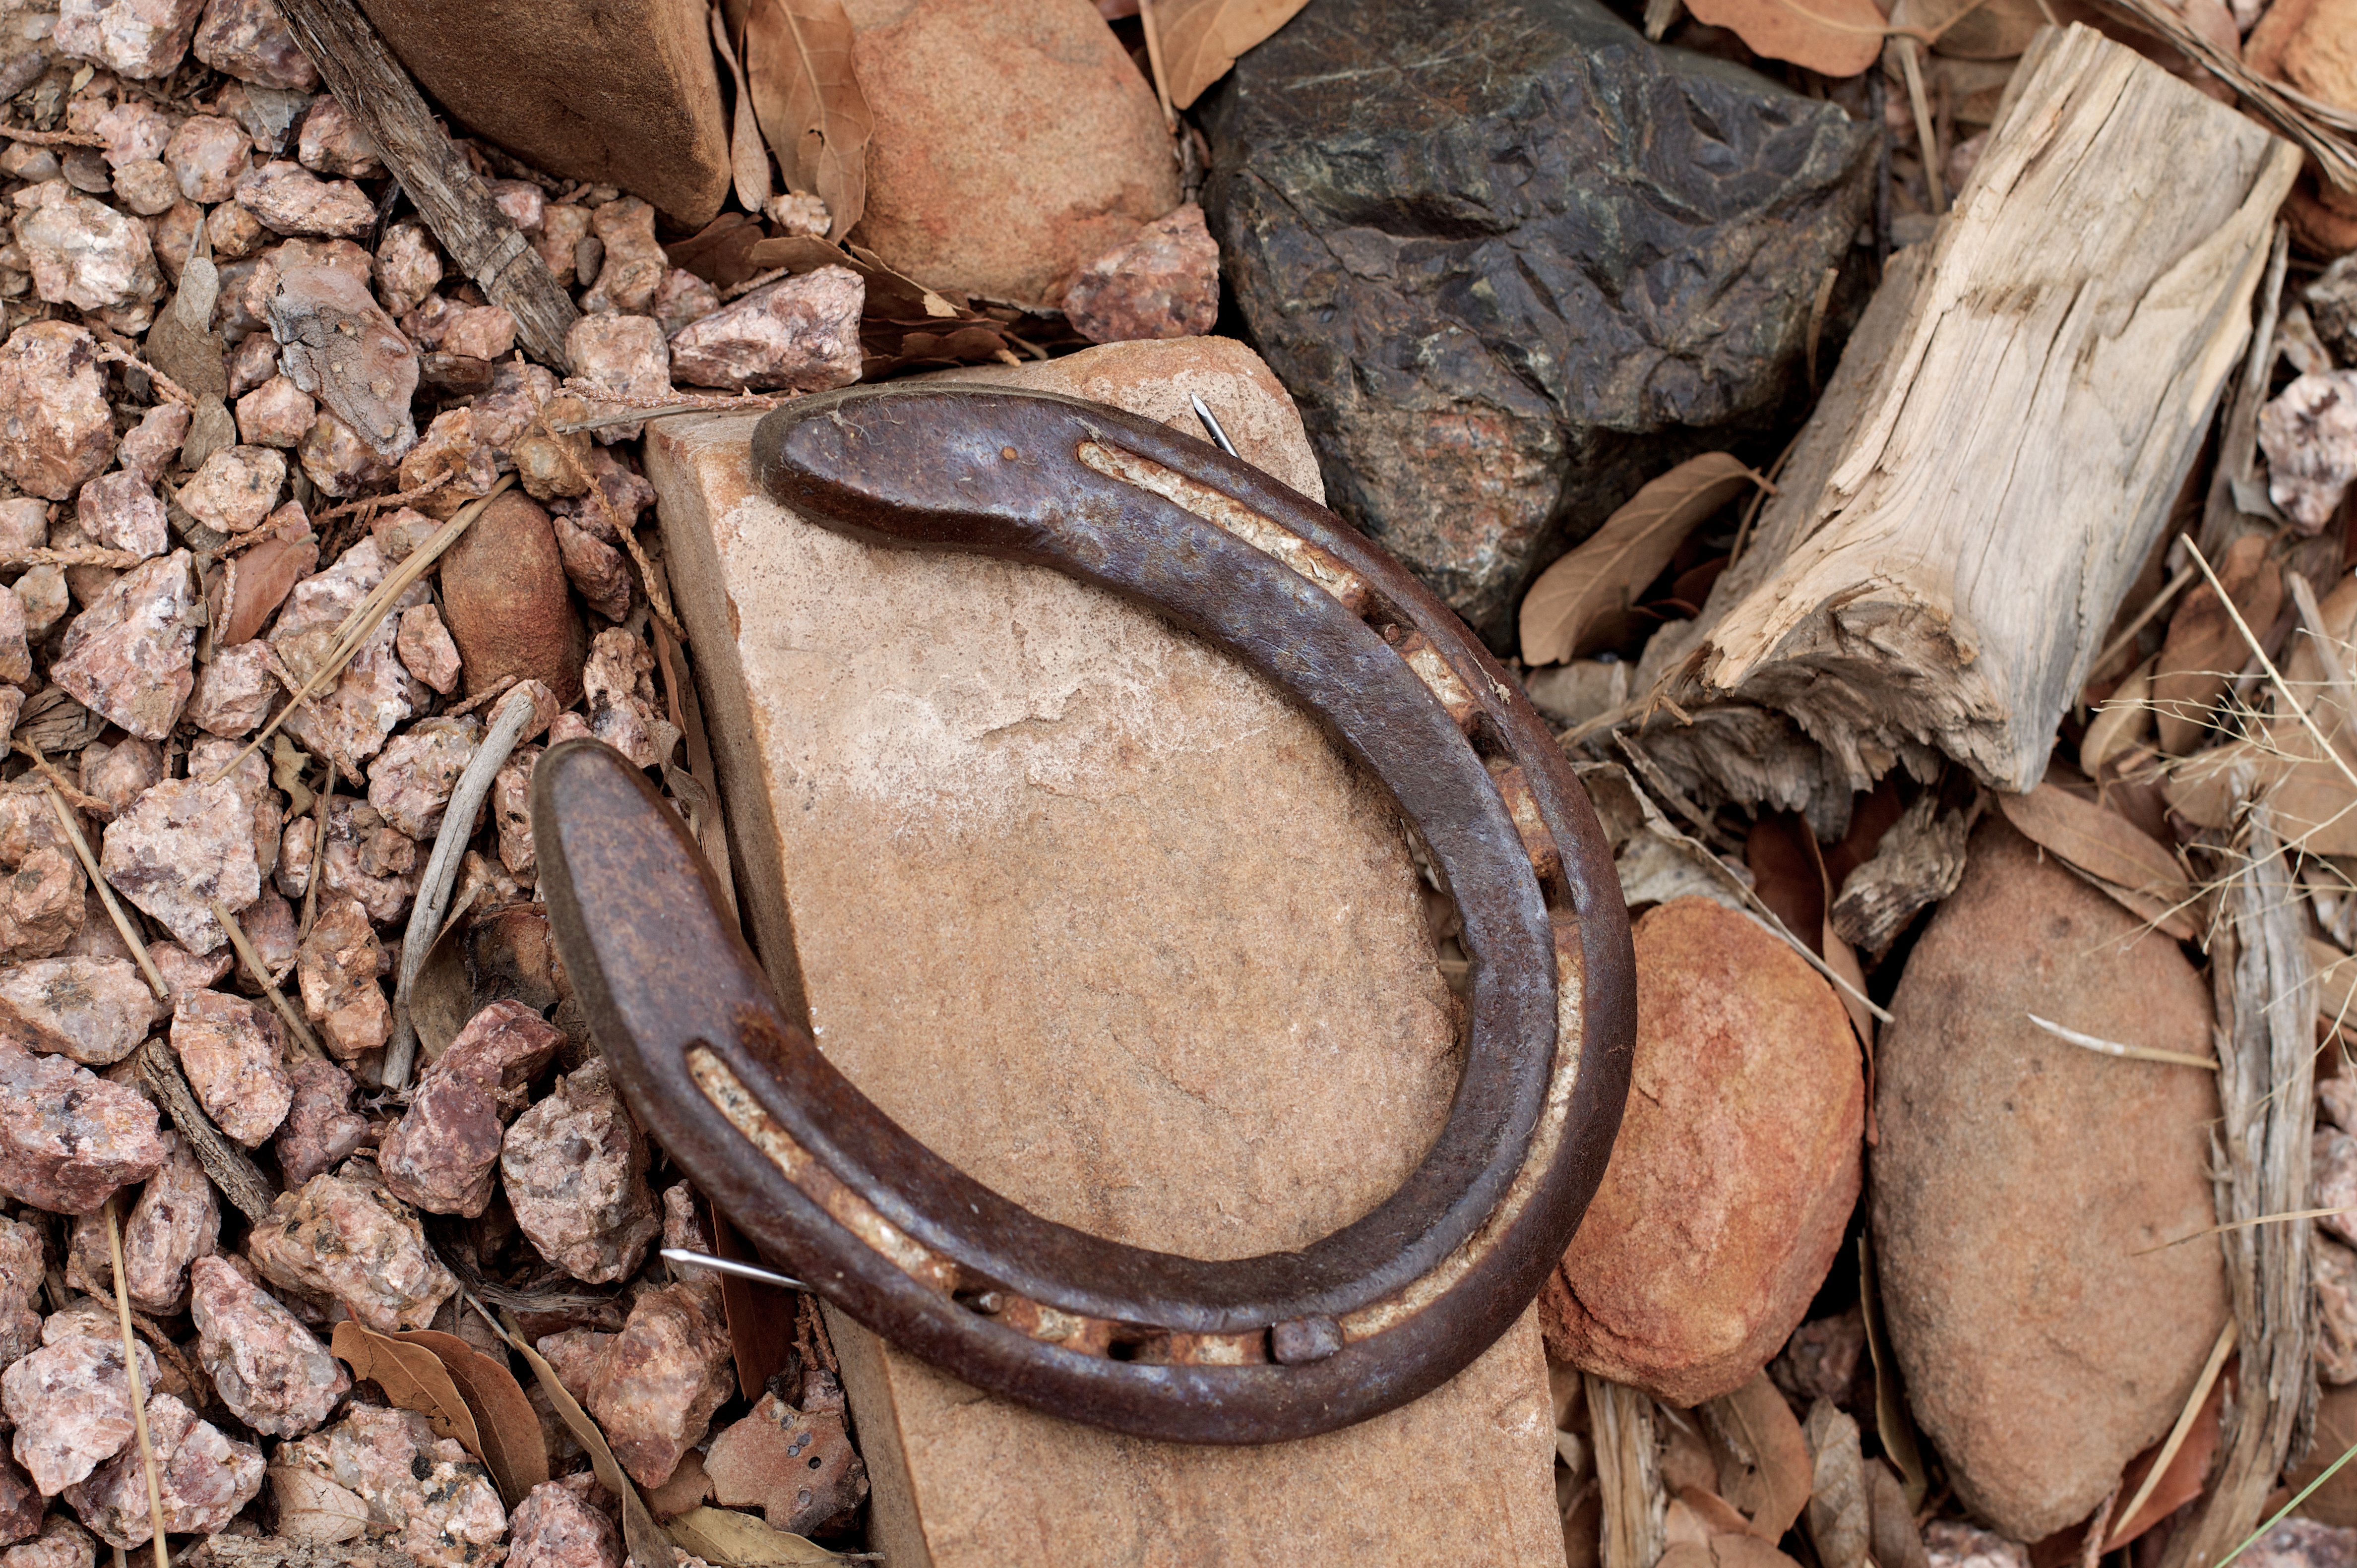
wood, horn, reptile, material, boa constrictor, boas